Harrison Truhart

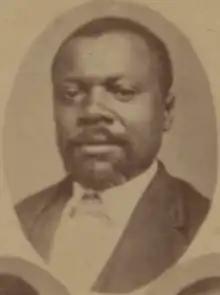
1874 official photograph

Harrison H. Truhart. (b. about 1840 Virginia - 1912) was a blacksmith and state legislator in Mississippi serving as a representative from 1872 to 1875. In 1872 he was elected to the Mississippi House of Representatives to represent Holmes County, Mississippi along with Perry Howard and F. Stewart. In 1874, again with Perry Howard and Tenant Weatherly replacing Stewart, he represented Holmes County in the House.